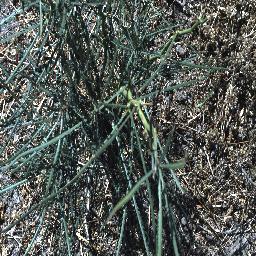
Label: parkinsonia